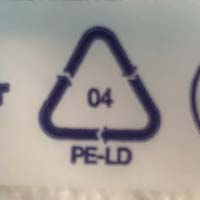
Plastic recycling code class: 4_low_density_polyethylene_PE-LD